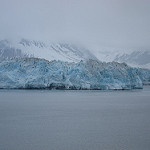
Scene: Outdoor